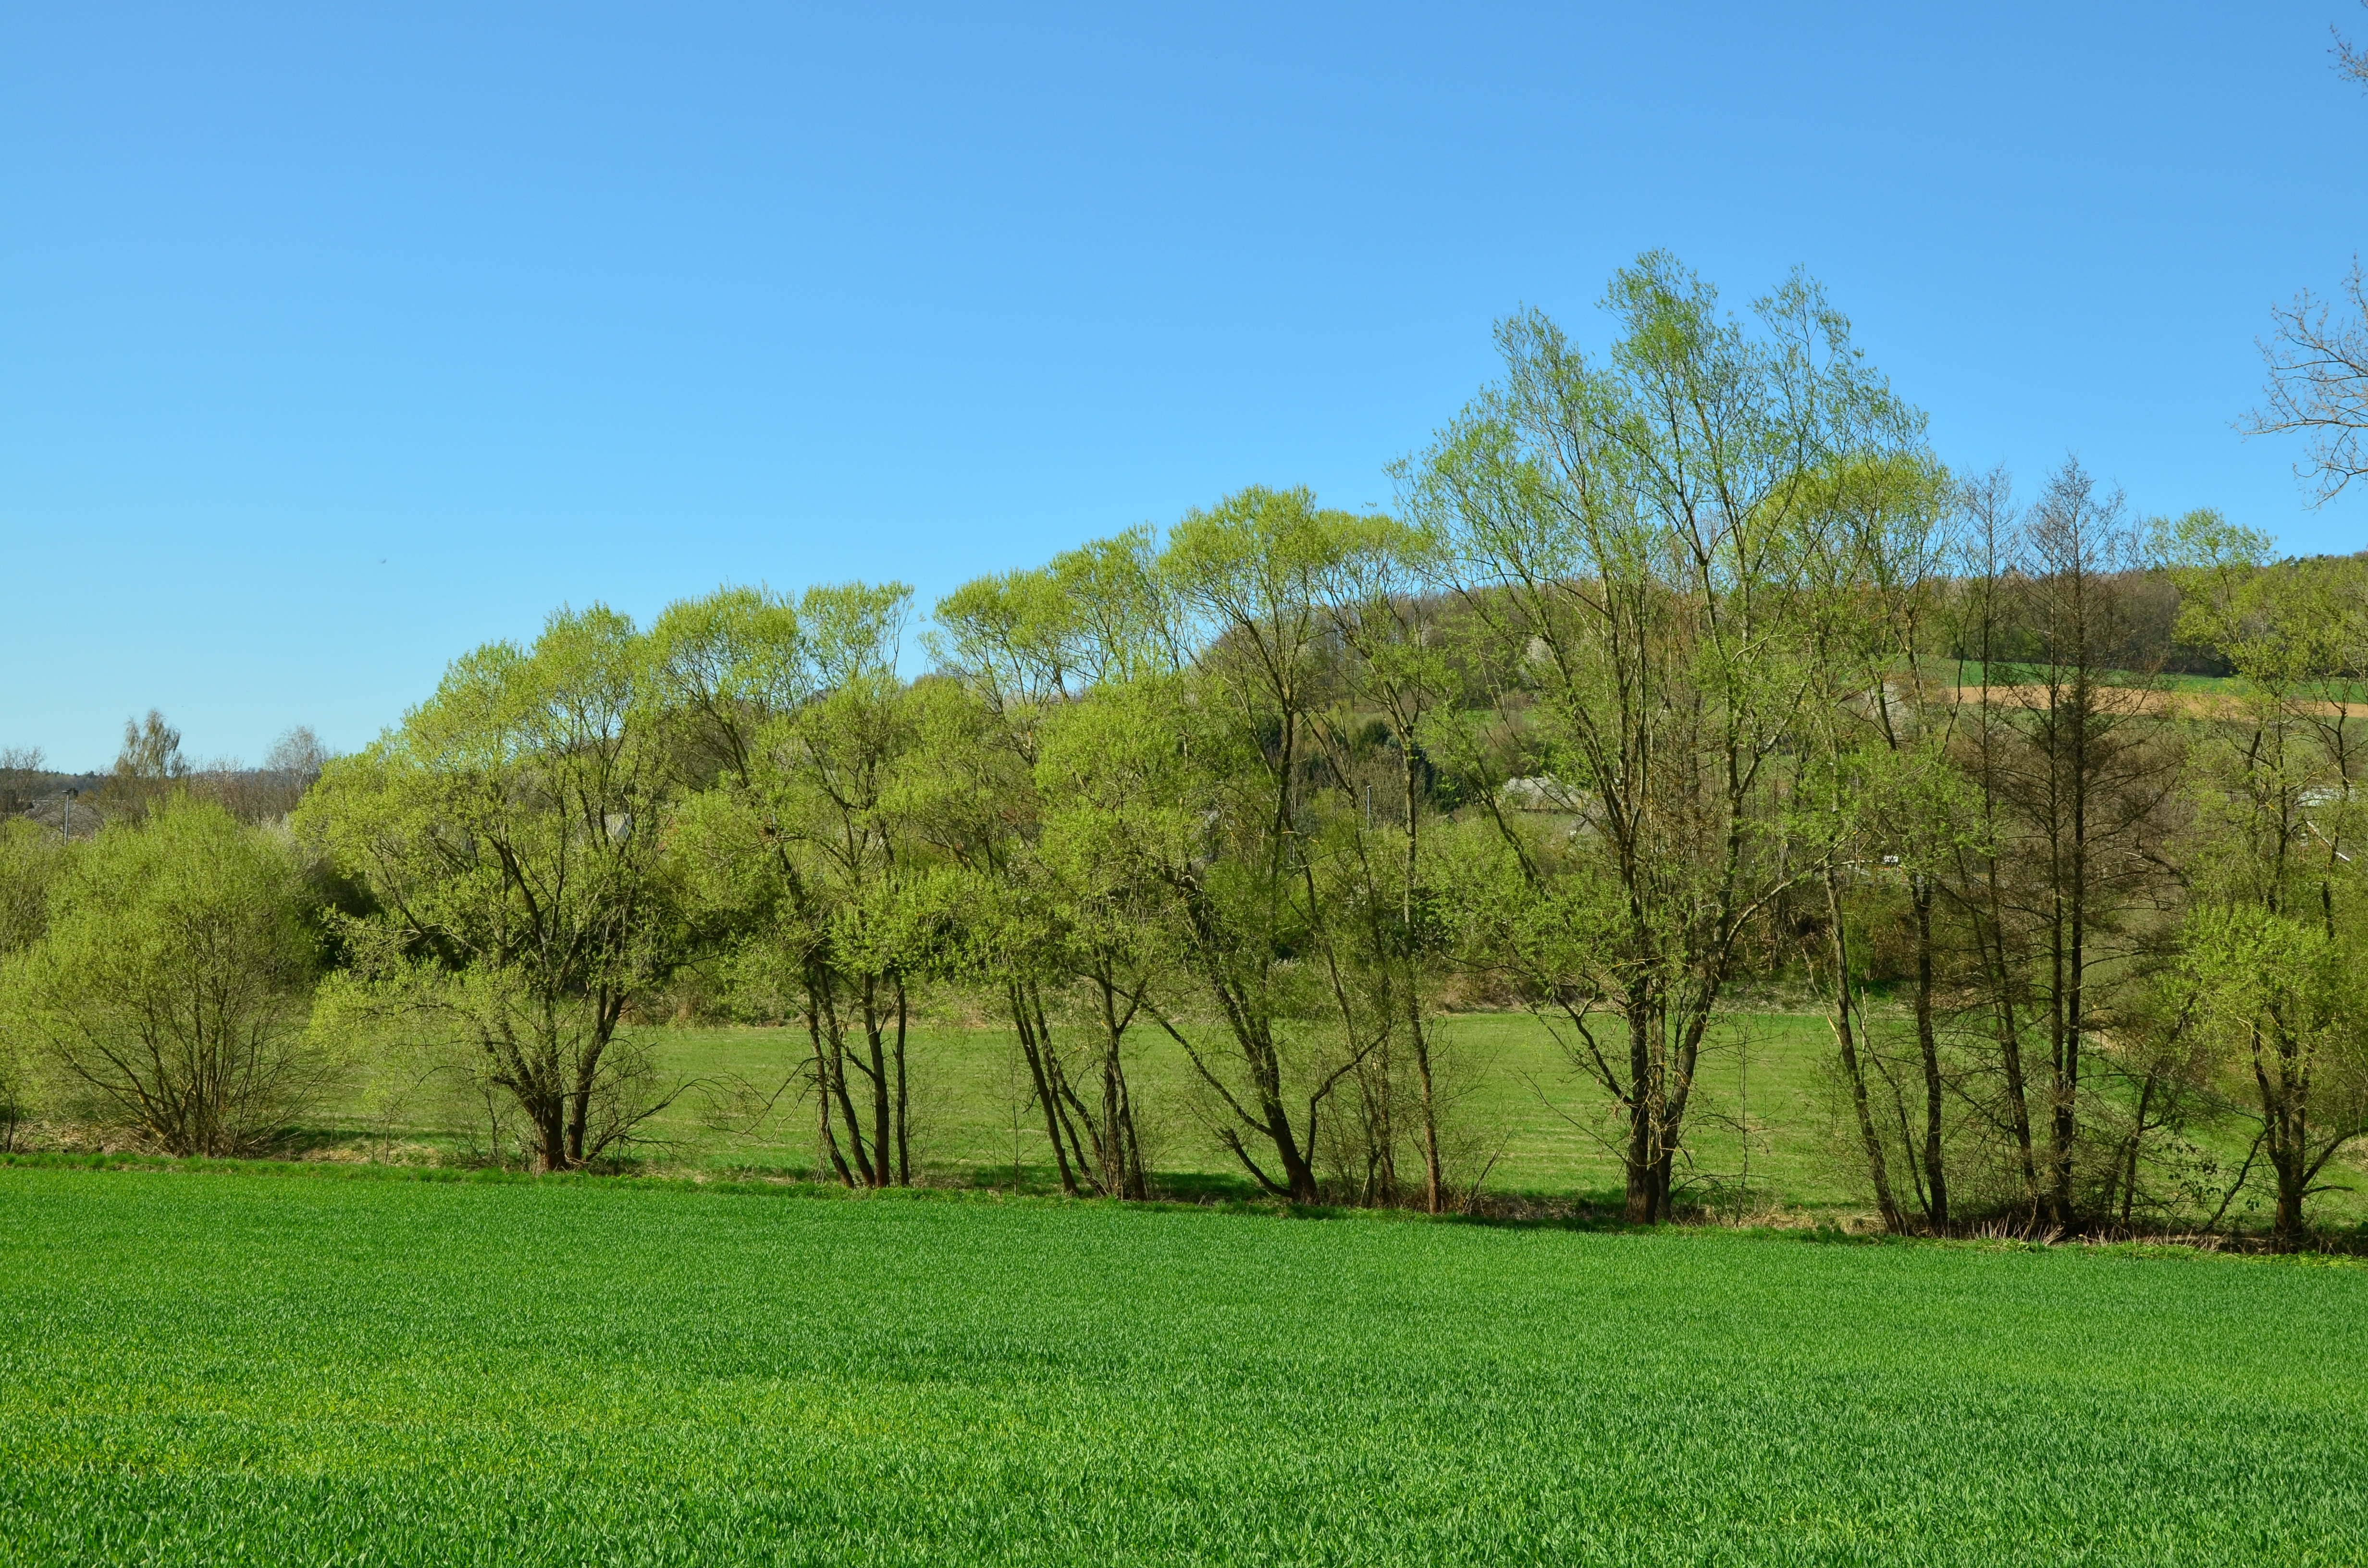
landscape, tree, nature, forest, grass, plant, field, lawn, meadow, prairie, hill, flower, spring, green, pasture, agriculture, savanna, plain, trees, grassland, vegetation, shrub, plantation, april, woodland, habitat, ecosystem, rural area, biome, natural environment, geographical feature, grass family, woody plant, land lot